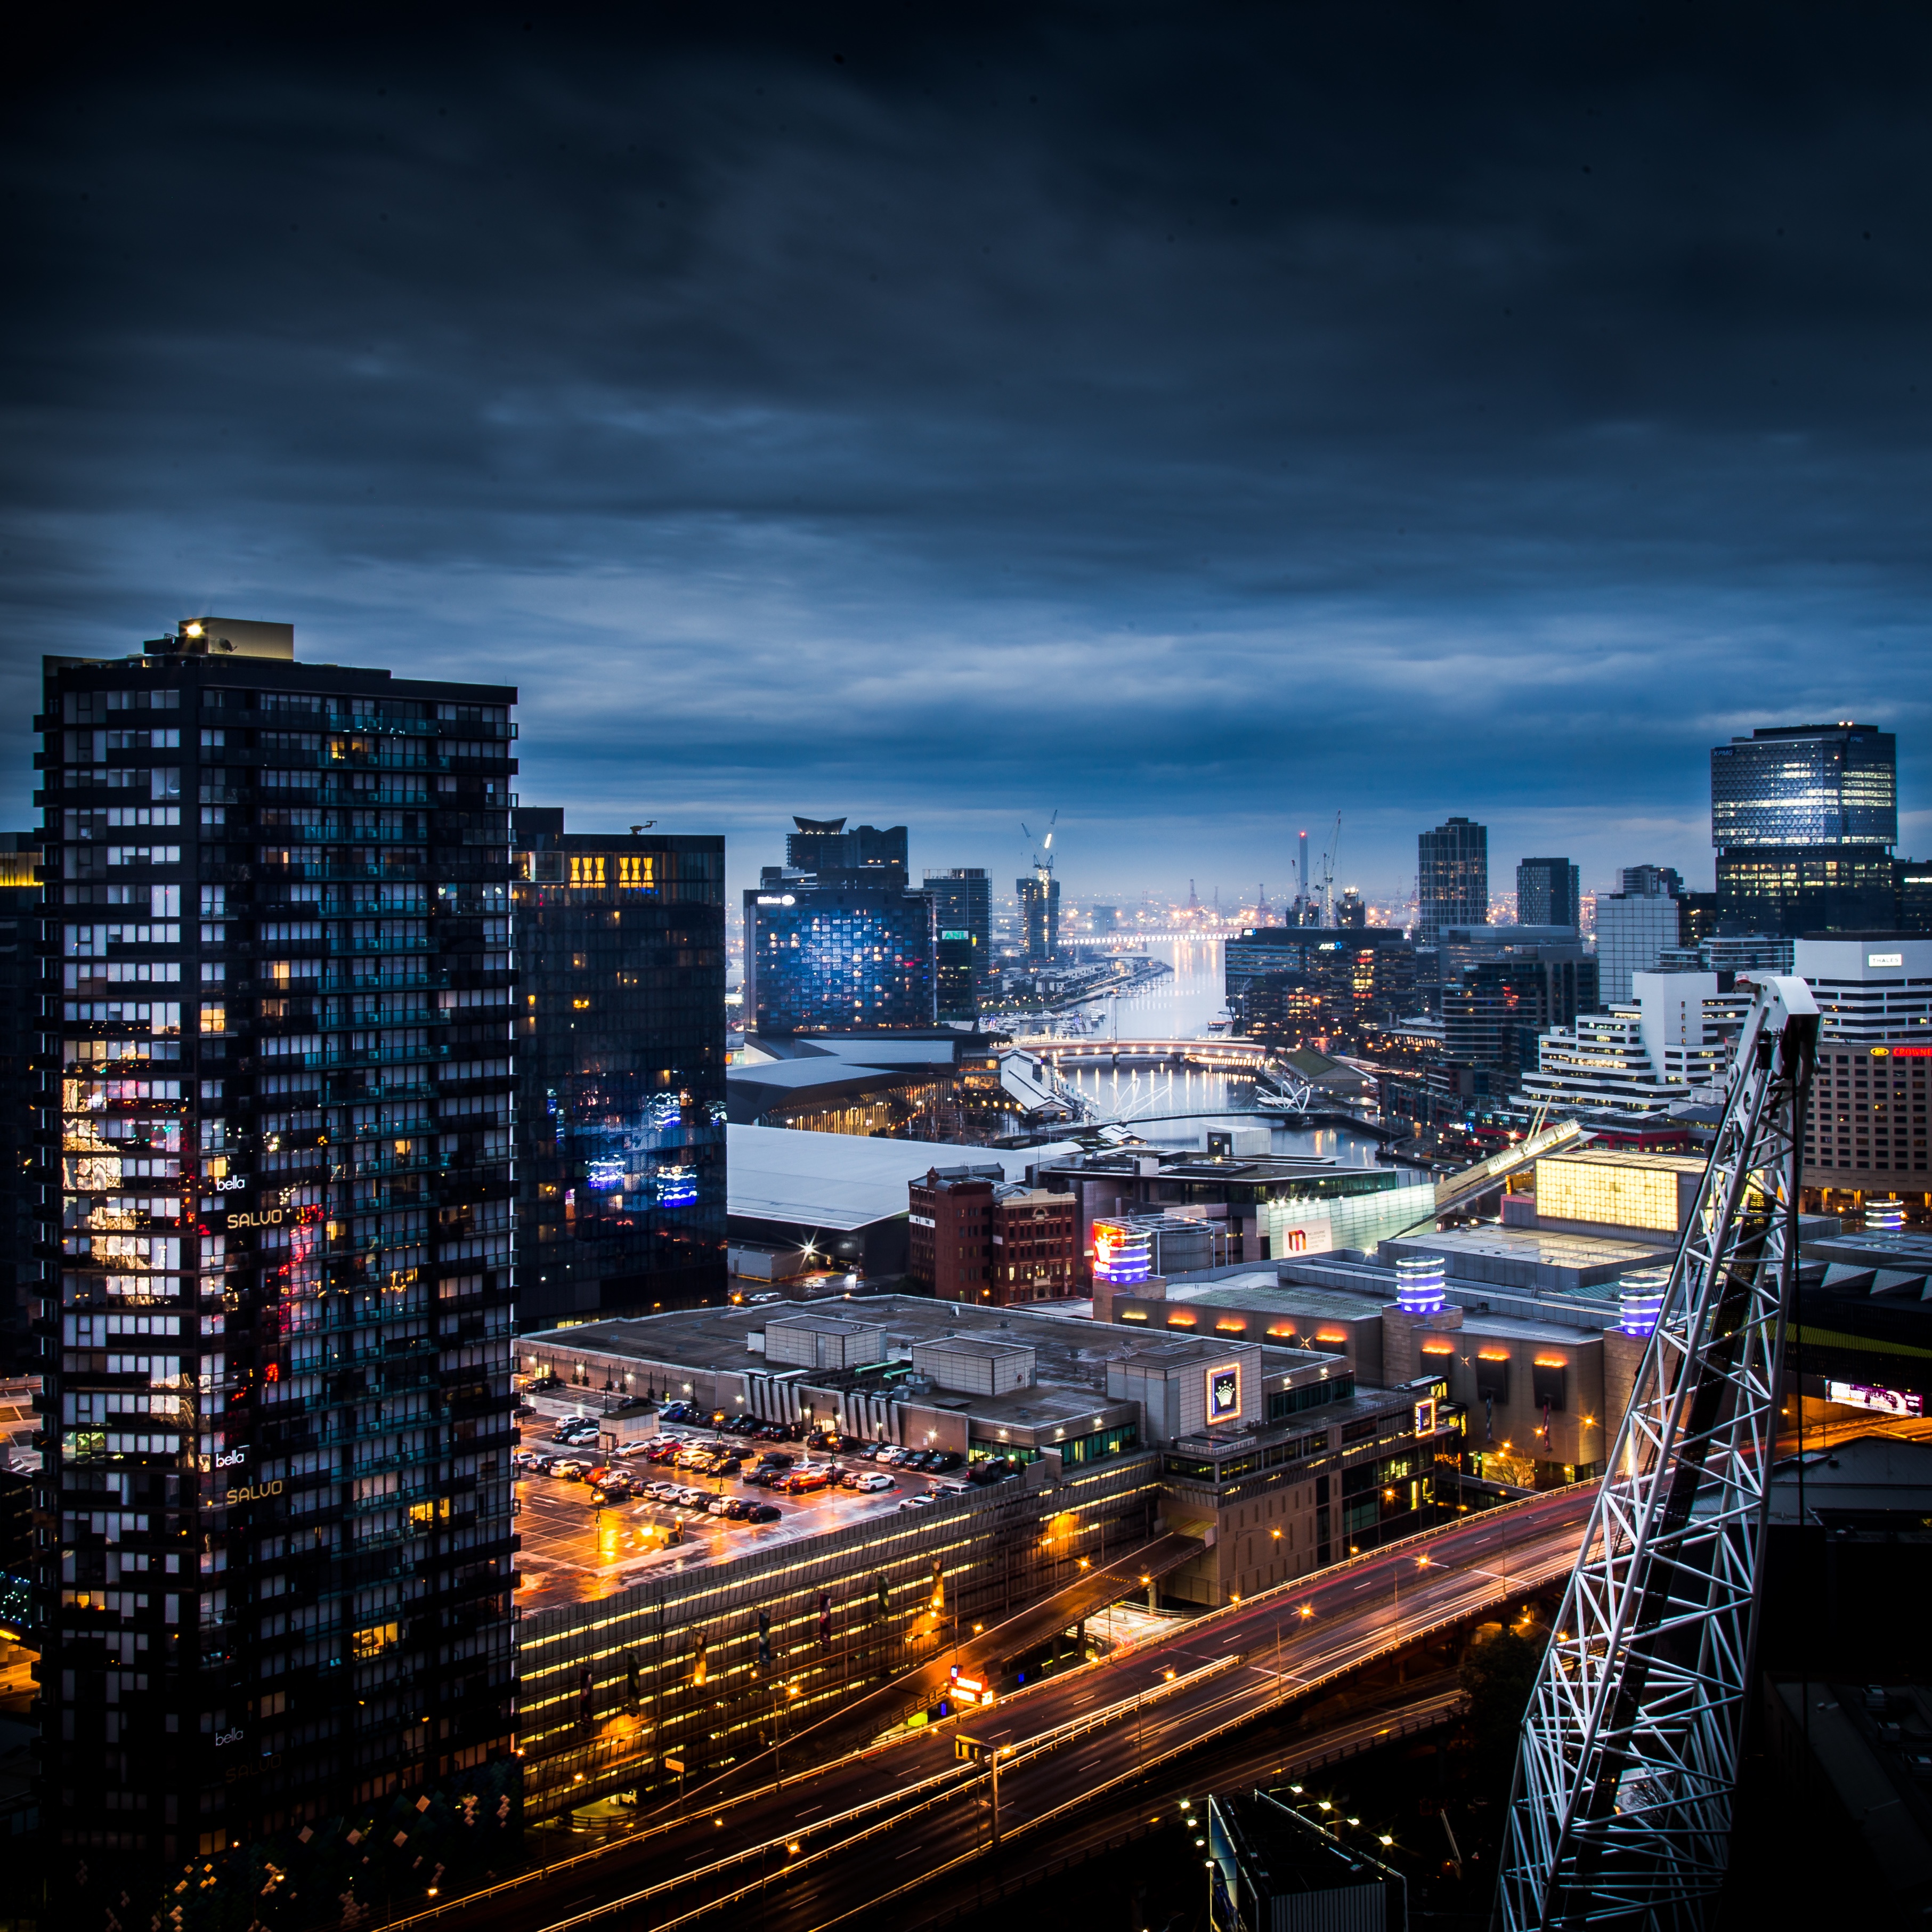
horizon, light, sky, sunset, skyline, night, building, city, skyscraper, cityscape, downtown, dusk, evening, reflection, darkness, night sky, tower block, metropolis, urban area, residential area, human settlement, metropolitan area